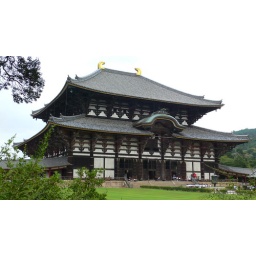
Houses the largest Budha in Japan and is the worlds largest wooden building